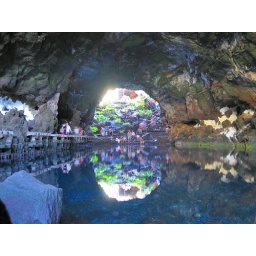
The tiny white specks in the water are albino crabs, unique to Lanzarote